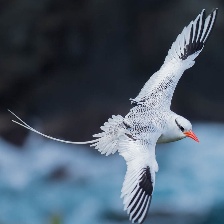
Species: RED BILLED TROPICBIRD
Scientific name: PHAETHON AETHEREU